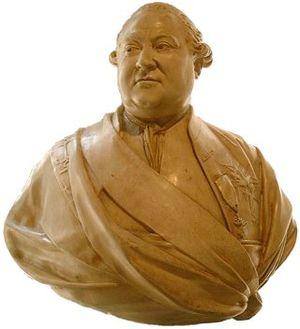
Pierre André de Suffren, Buste en Musée de la Marine, Toulon
La 3ᵉ légion de volontaires étrangers de la Marine est une unité de l'armée française de l'Ancien Régime. Elle s'est particulièrement distinguée aux Indes orientales.